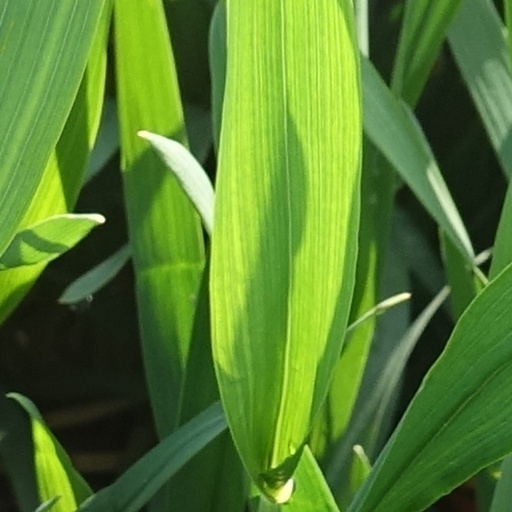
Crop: wheat